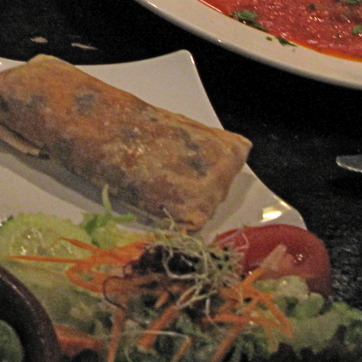
Material: food